Alain Lombard

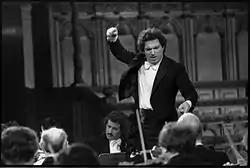
Lombard in 1980.

Lombard attended the Conservatoire de Paris, where his studied violin with Line Talleul and conducting with Gaston Poulet. He subsequently secured an appointment at the Opéra National de Lyon in 1961, and later became principal conductor from 1961 to 1965. He was a gold medal winner at the Dimitri Mitropoulos Competition in 1966. He made his debut at the Metropolitan Opera in 1967, conducting Gounod's "Faust". He was an assistant conductor of the New York Philharmonic during the music directorship of Leonard Bernstein, and traveled with the orchestra as Associate Tour Conductor. In the US, he was music director of the Greater Miami Philharmonic Orchestra from 1967 to 1975.